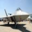
Label: airplane